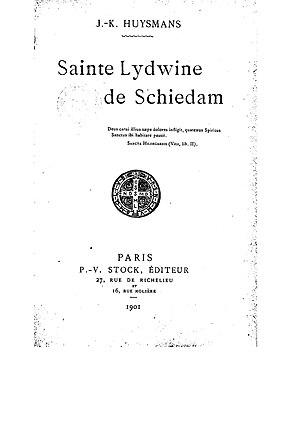
Page de titre de Sainte Lydwine de Schiedam, édition de 1901
Sainte Lydwine de Schiedam est une hagiographie écrite par Joris-Karl Huysmans et publiée en 1901 chez Stock.